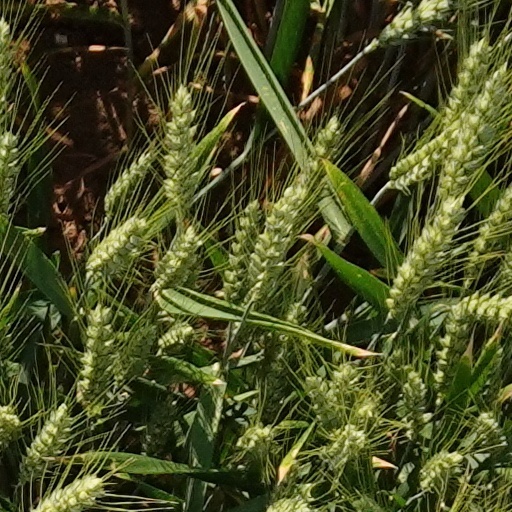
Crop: wheat